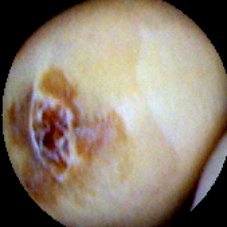
Label: Broken